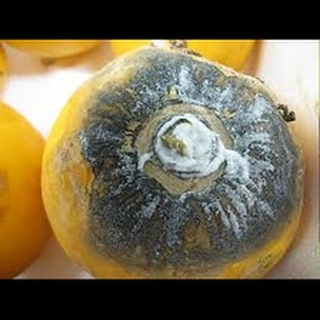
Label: wheat_common_root_rot